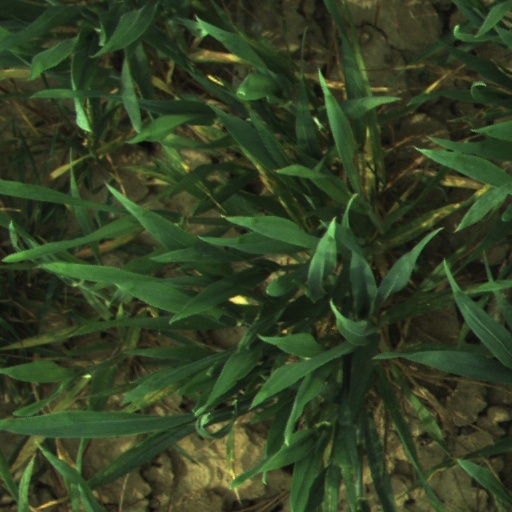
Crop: wheat